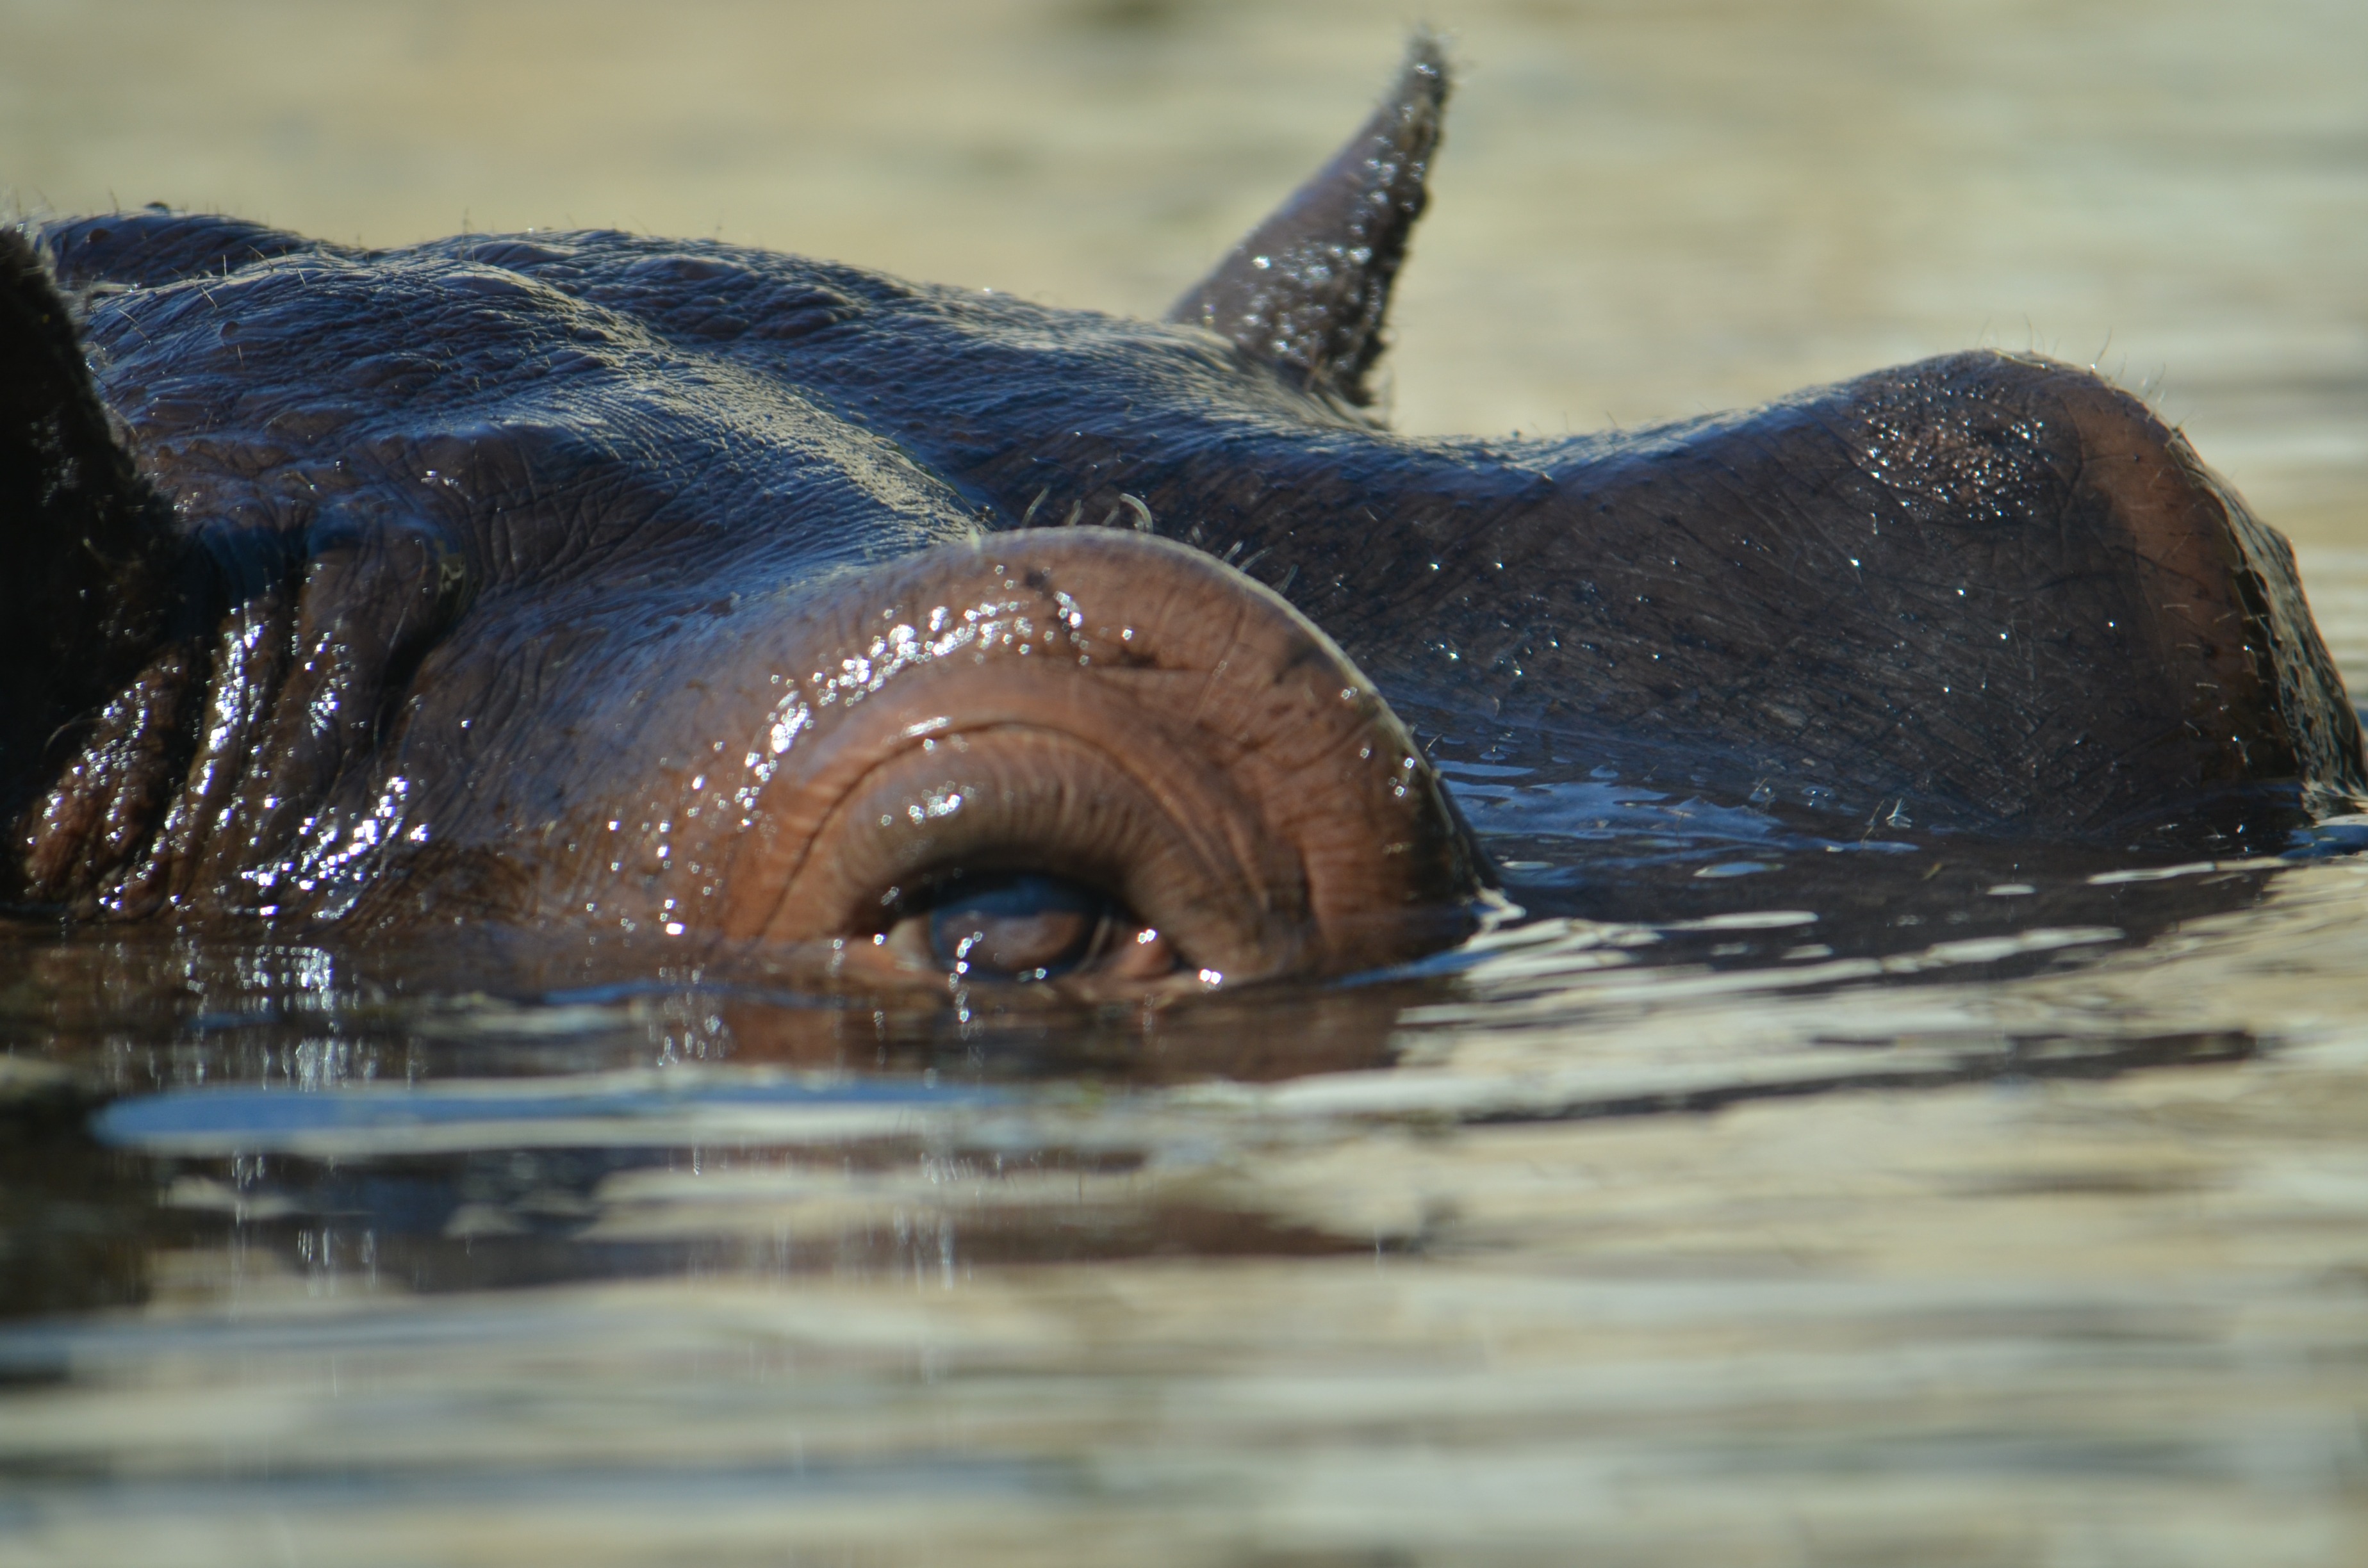
wildlife, zoo, mammal, fish, fauna, seals, vertebrate, hippopotamus, hippo, stay afloat, marine mammal, marine biology, submerged large display